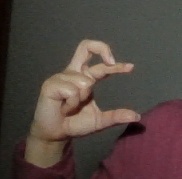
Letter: thal